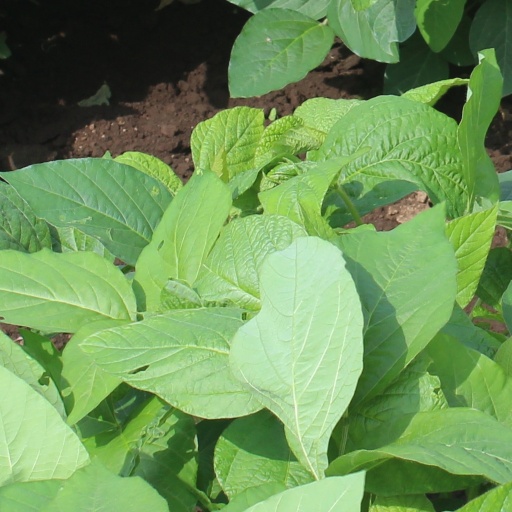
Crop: soybean